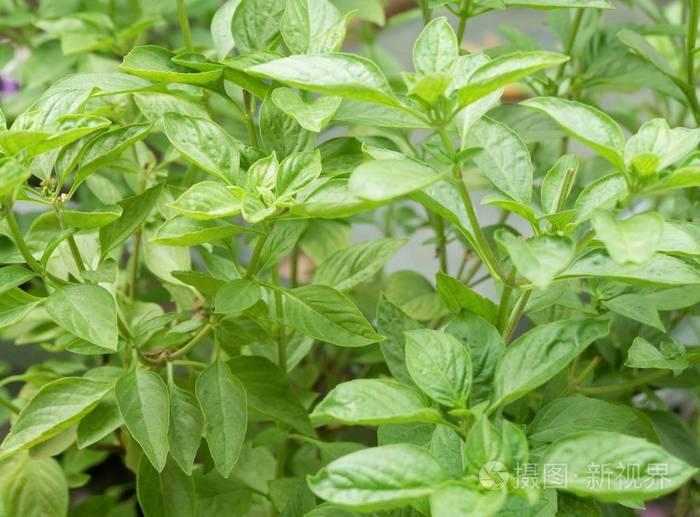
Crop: unknown
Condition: basil